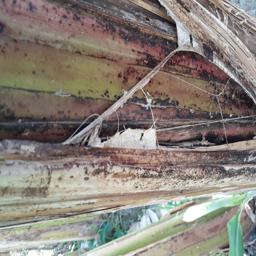
Label: BACTERIAL SOFT ROT